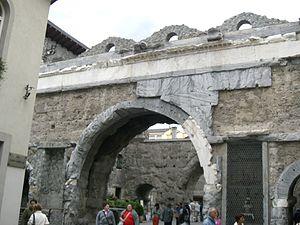
L'Enceinte romaine et les tours d'Aoste remontent à l'époque romaine. Certaines tours ont été édifiées ensuite.